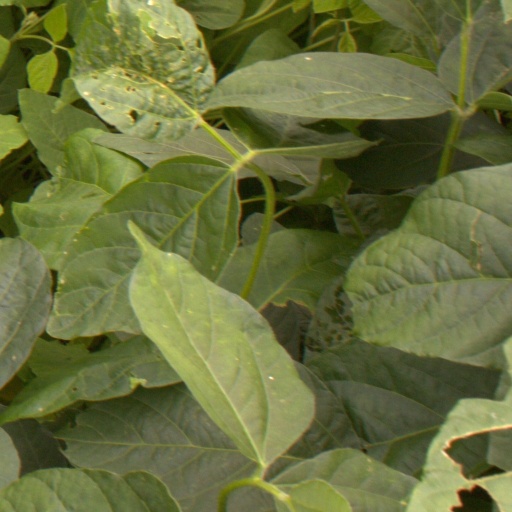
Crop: soybean